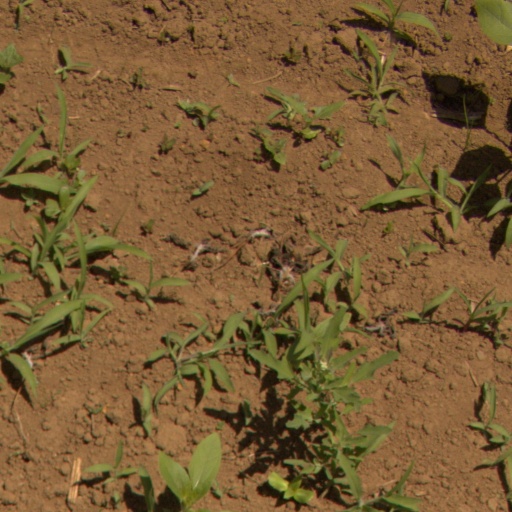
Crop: Jerusalem artichoke